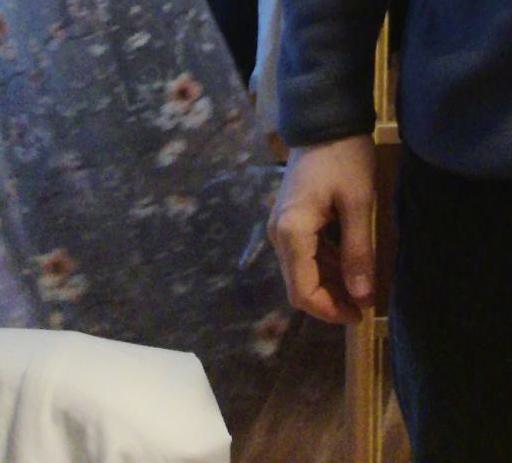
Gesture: no_gesture